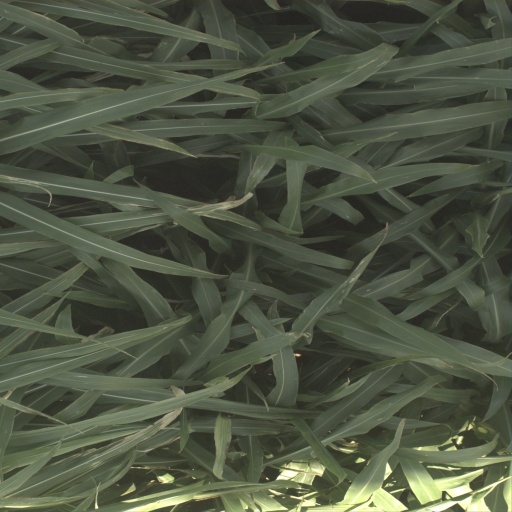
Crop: sorghum